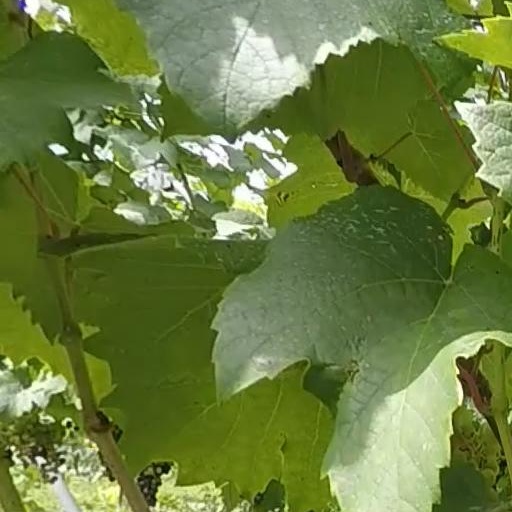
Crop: grape